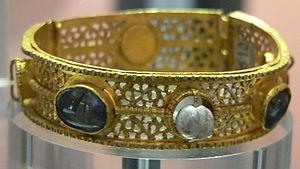
Bracelet d'enfant Bracelet d'enfant orné de perles et de saphirs. Opus interrasile, plaque d'or découpée à jour. Trouvé en Syrie. Vers 400